Alexandre Gonsse de Rougeville

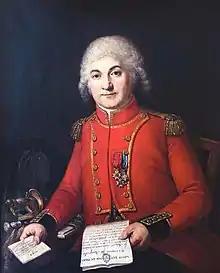
A painting of Rougeville

Alexandre Gonsse de Rougeville (1761–1814) was a French counter-revolutionary. He was later immortalized by Alexandre Dumas under the name of Chevalier de Maison Rouge. He started the Carnation Plot, and later escaped.